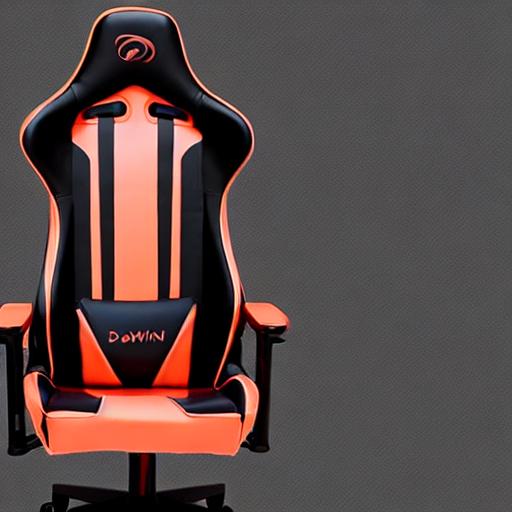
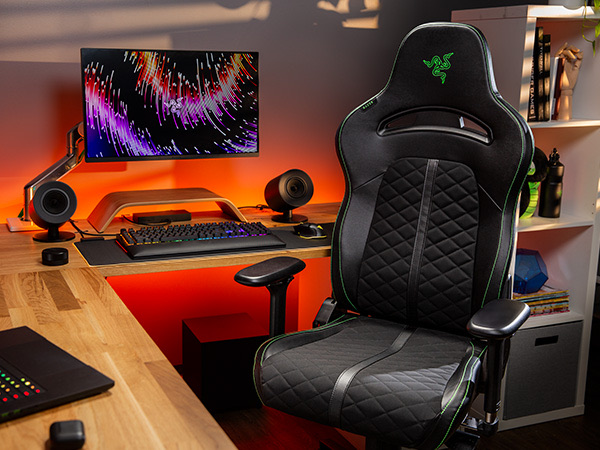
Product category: items_chair
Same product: no